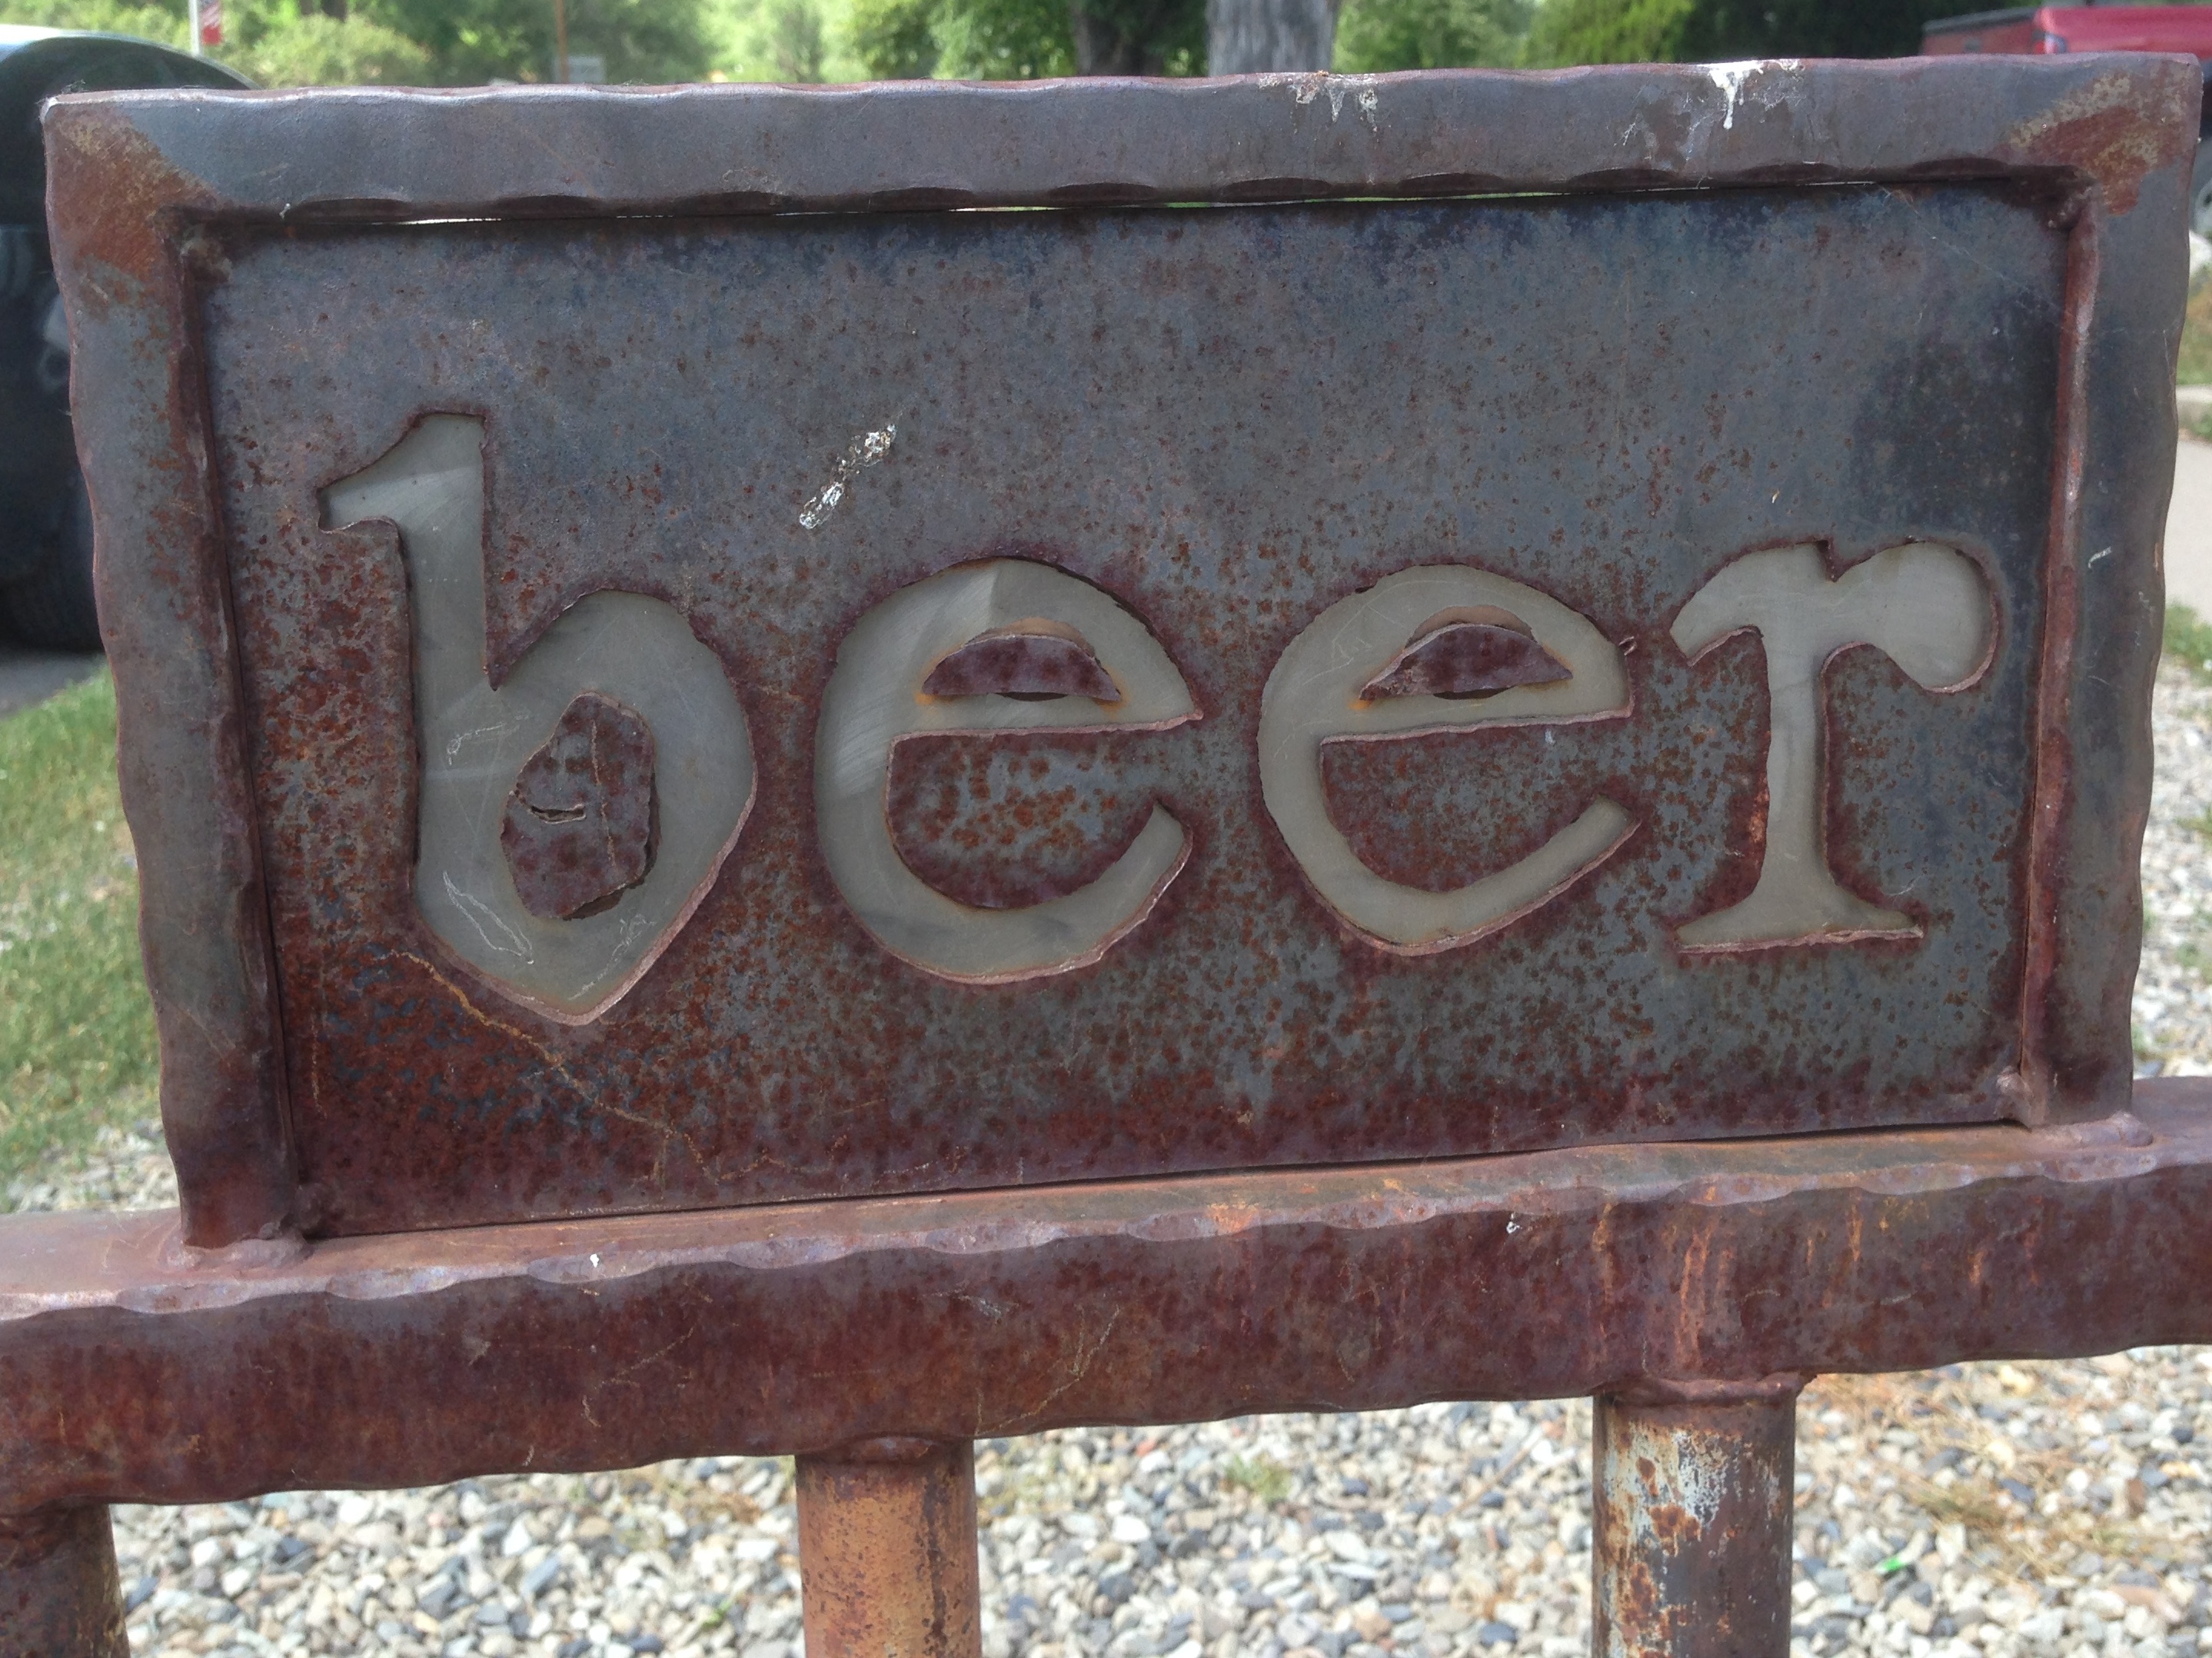
wood, antique, furniture, beer, art